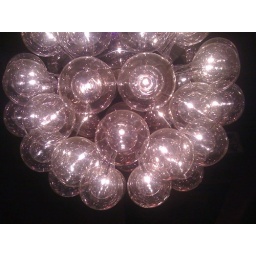
Standard lamp in a women clothes shop